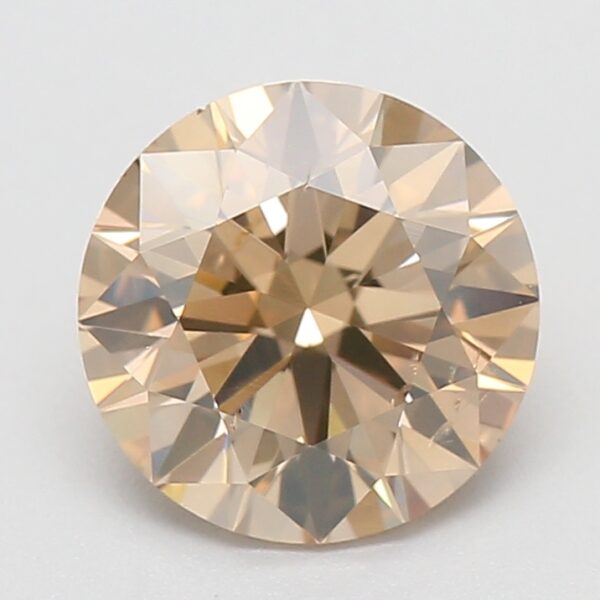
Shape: round
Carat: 1.2
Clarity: SI1
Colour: FANCY
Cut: EX
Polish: EX
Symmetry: EX
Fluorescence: F
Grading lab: GIA
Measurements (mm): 6.82 x 6.85 x 4.2